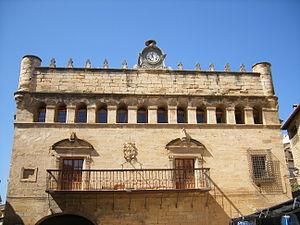
La Fresneda est une commune d’Espagne, dans la province de Teruel, communauté autonome d'Aragon comarque de Matarraña.